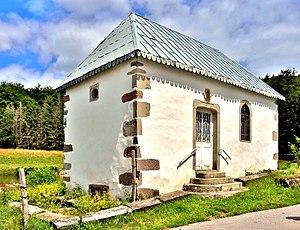
Chapelle Sainte Claire à Saint-Romary. Saint-Etienne-lès-Remiremont. Vosges
Saint-Étienne-lès-Remiremont est une commune française située dans le département des Vosges en région Grand Est. Elle fait partie de l'aire urbaine de Remiremont.